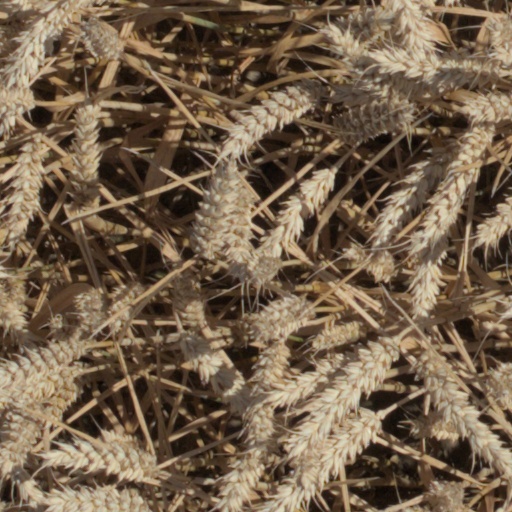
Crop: wheat